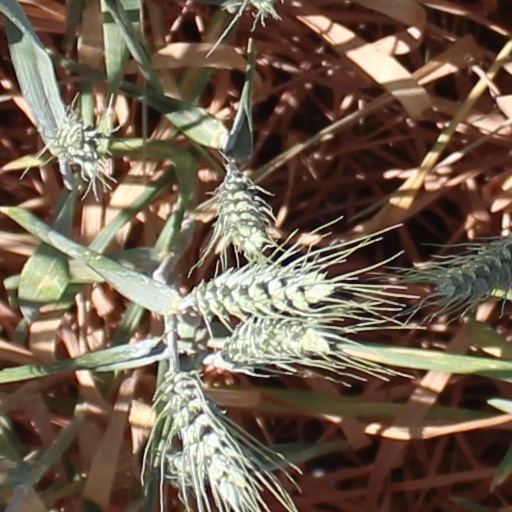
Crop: wheat